The Anthology of Rap

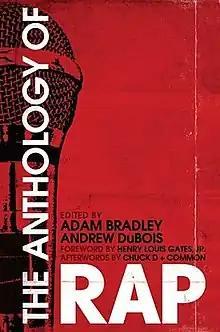
First edition

The Anthology of Rap is a 2010 rap music anthology published by Yale University Press, with Adam Bradley and Andrew DuBois as the editors. Henry Louis Gates, Jr. wrote the foreword, while Chuck D and Common wrote the afterwords. Bradley and DuBois are English professors, at the associate level at the University of Colorado and University of Toronto Scarborough, respectively. It was published on November 9, 2010.